Quainton Road railway station

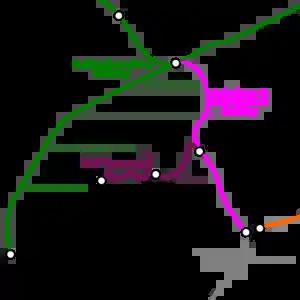

In late 1871, the residents of Brill, the former seat of the Mercian kings and the only significant town near Wotton House, petitioned the Duke to extend the route to Brill and to run a passenger service on the line. In January 1872, a passenger timetable was published for the first time, and the line was officially named the "Wotton Tramway", but it was commonly known as the "Brill Tramway" from its opening to passengers until closure. The new terminus of Brill opened in March 1872. With horses unable to cope with the loads being carried, the Tramway was upgraded for locomotive use. The lightly laid track with longitudinal sleepers limited the locomotive weight to a maximum of nine tons, lighter than almost all locomotives then available, so it was not possible to use standard locomotives. Two traction engines converted for railway use were bought from Aveling and Porter at a cost of £398 (about £ as of ) each. The locomotives were chosen on grounds of weight and reliability, and had a top speed on the level of only , taking 95–98 minutes to travel the six miles (10 km) between Brill and Quainton Road, an average speed of .